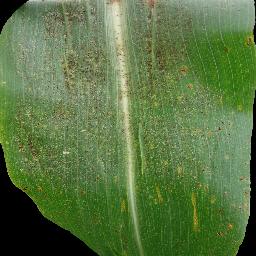
Label: Corn___Common_rust